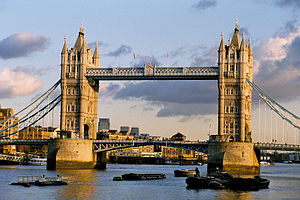
Hawker Hunter / Uheld og hændelser
Tower Bridge, London
Hawker Hunter er en subsonisk britisk jetjager, udviklet og bygget af Hawker Siddeley for Royal Air Force sidst i 1940erne og først i 1950erne. Flyet var designet til at benytte den nye Rolls-Royce Avon turbojetmotor og det nye koncept med tilbagestrøgne vinger. Prototypen fløj i 1951, og den 7. september 1953 satte den hastighedsrekord for jetfly med 727.63 mph. Flyet havde en tophastighed på mach 0,94, men kunne gennembryde lydmuren under dyk. De første fly indgik i aktiv tjeneste i RAF i 1954. Den blev benyttet som en manøvredygtig interceptor dagjager, og afløste hurtigt førstegenerations jetfly som Gloster Meteor og de Havilland Venom, mens Gloster Javelin fungerede som altvejrs- og natjager.